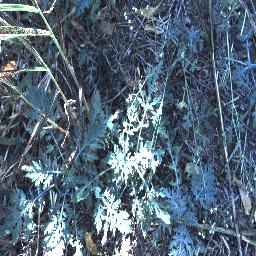
Label: parthenium